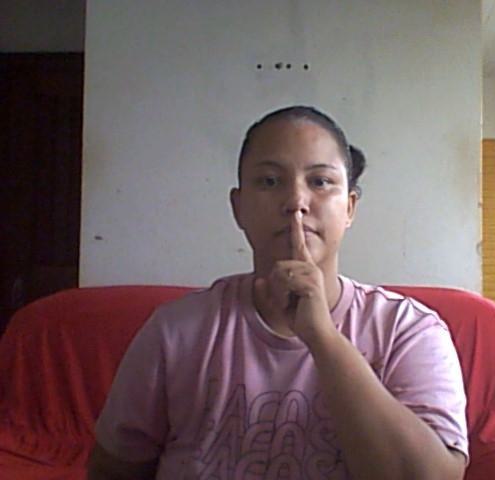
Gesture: mute